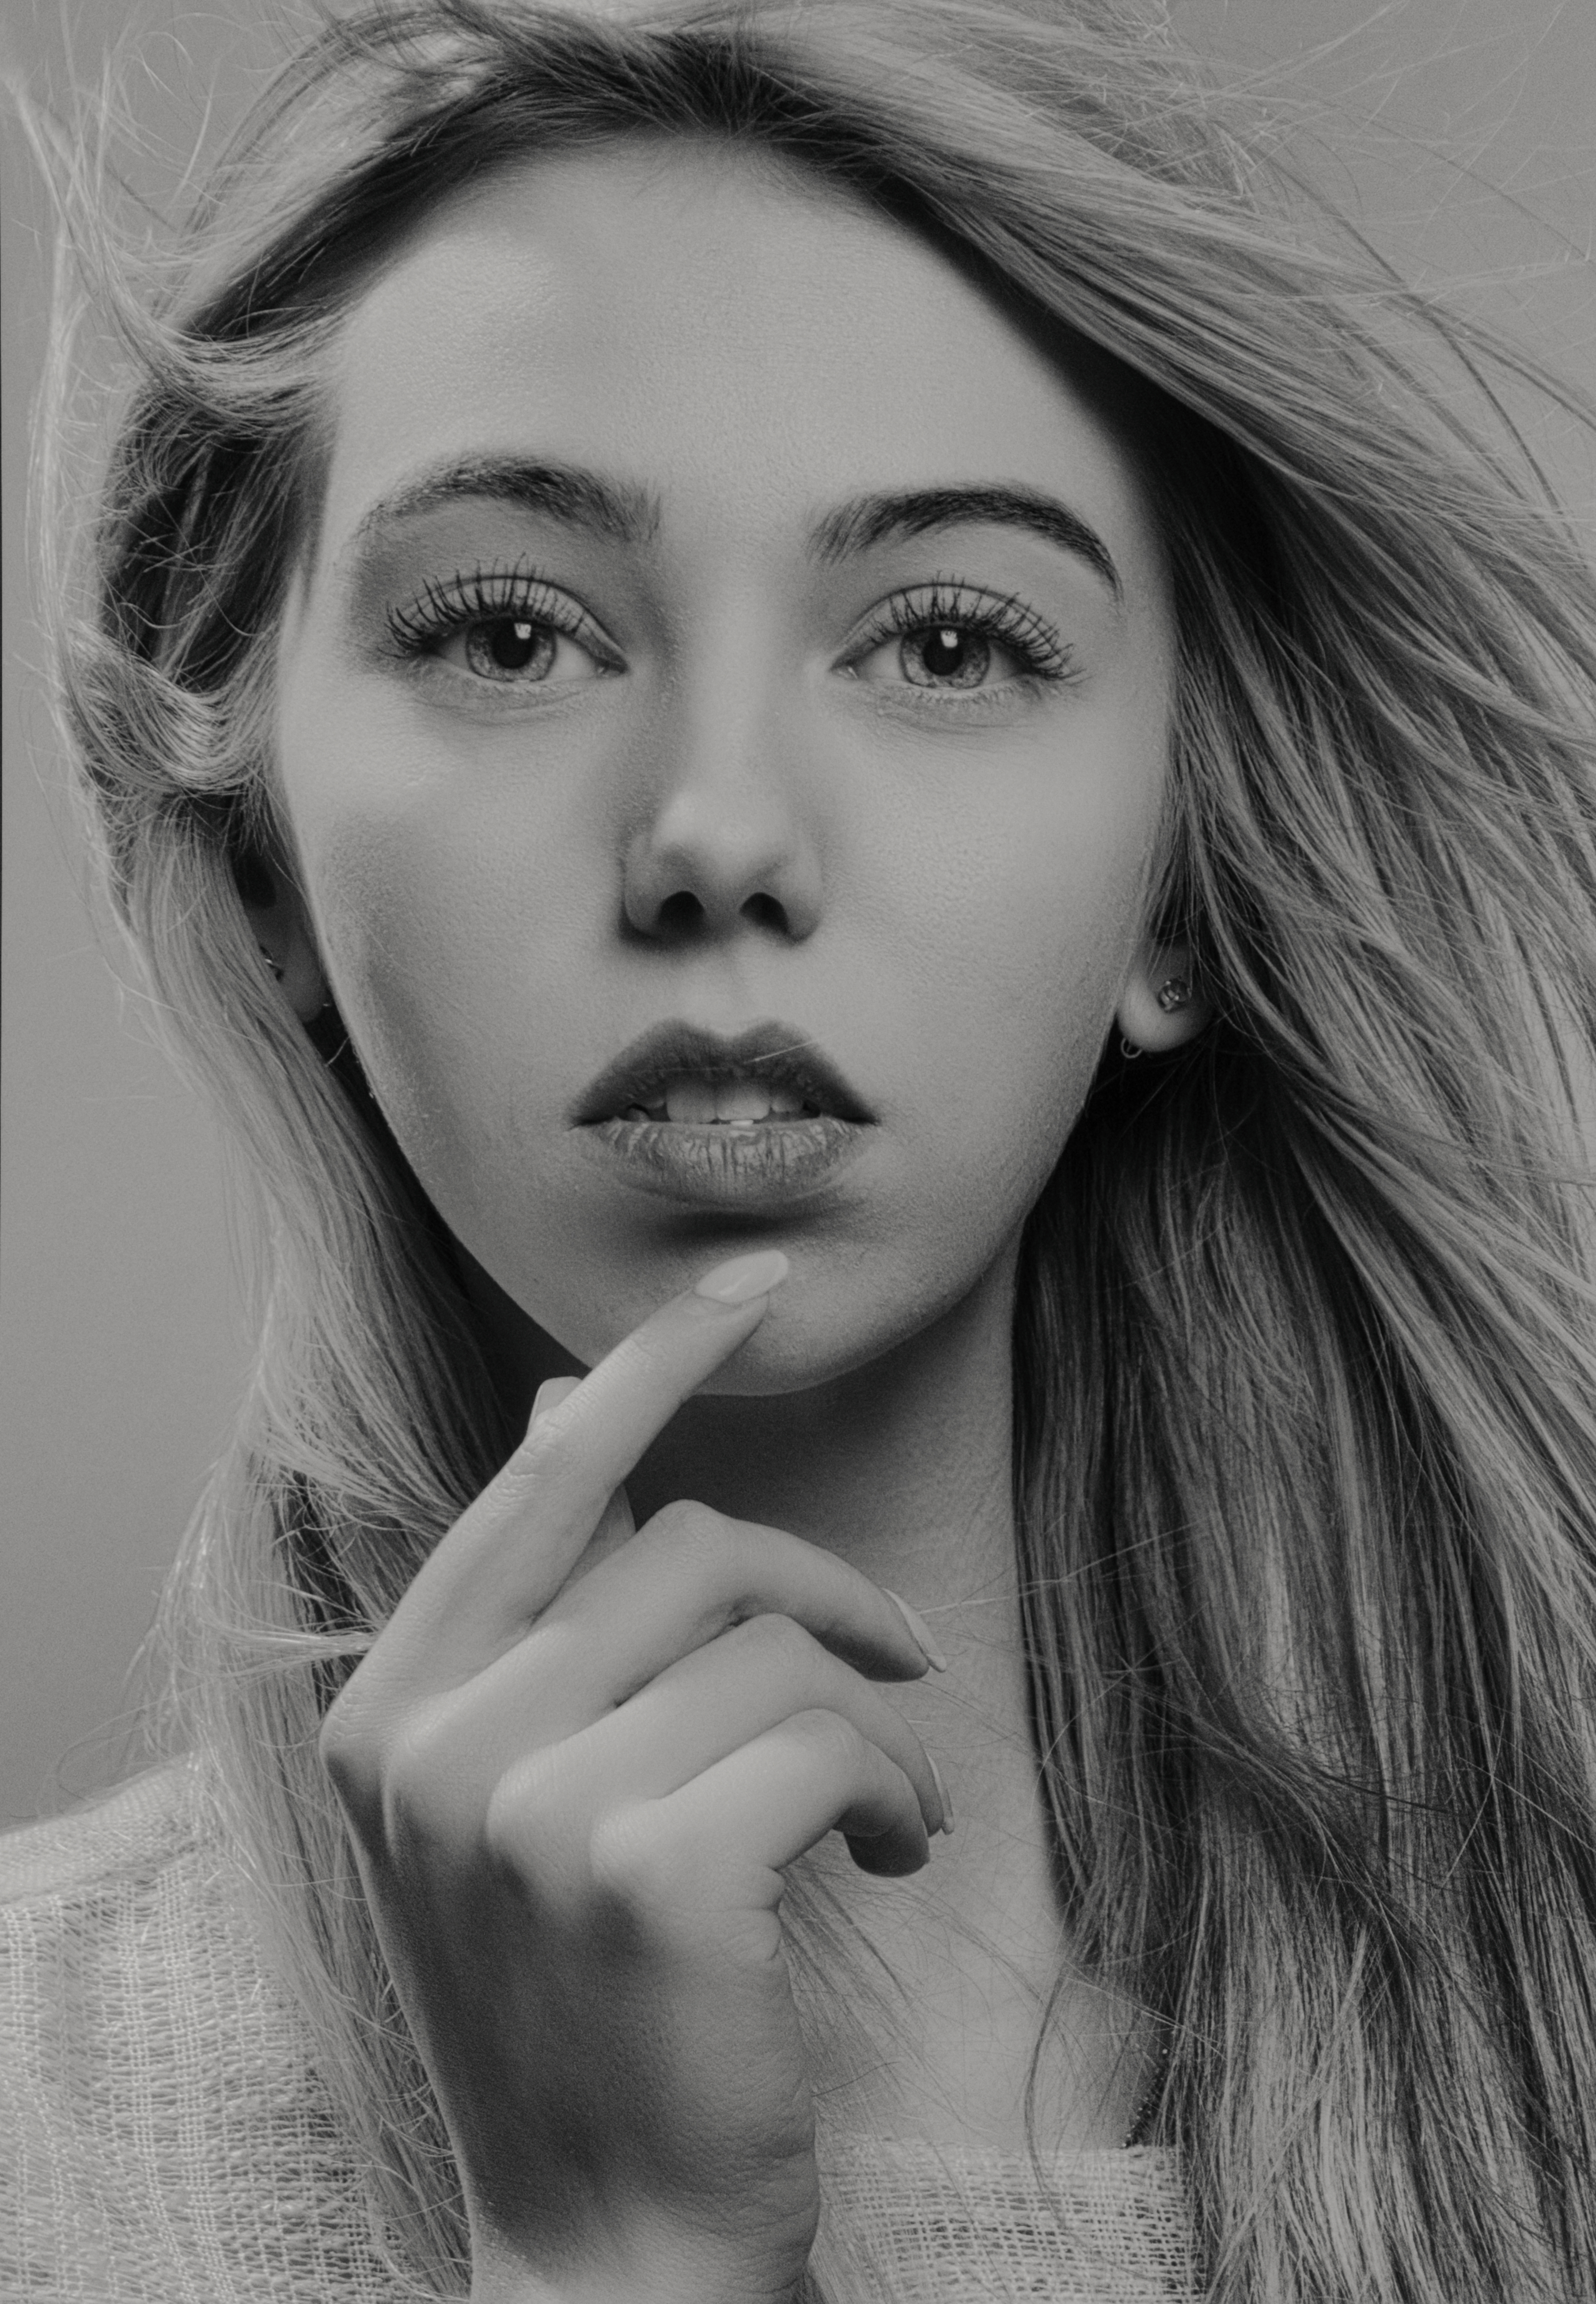
portrait, girl, body, retro, face, beautiful, look, studio, monochrome, donate, hair, nose, skin, lip, chin, eyebrow, shoulder, photograph, eye, mouth, eyelash, lipstick, white, organ, eye liner, flash photography, jaw, iris, makeover, gesture, black and white, happy, style, street fashion, cosmetics, cool, black hair, fashion design, layered hair, long hair, fashion model, beauty, monochrome photography, eye shadow, mascara, blond, close up, brown hair, cap, fashion accessory, nail, fur, vintage clothing, eyelash extensions, portrait photography, jewellery, feathered hair, illustration, hat, retro style, lip gloss, hair coloring, photo shoot, art model, photography, model, eyewear, bangs